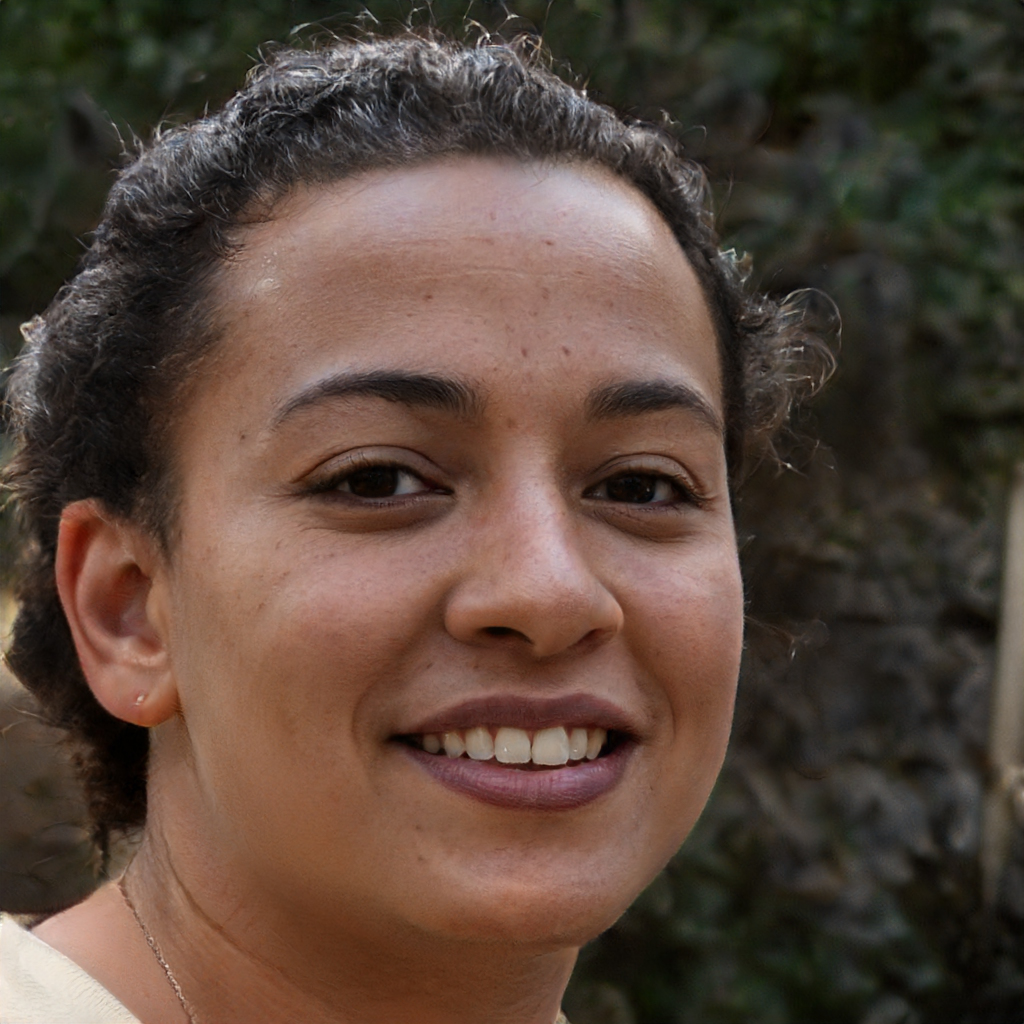
Portrait style: Real Portrait